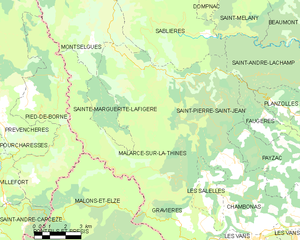
Carte des communes françaises: Malarce-sur-la-Thines